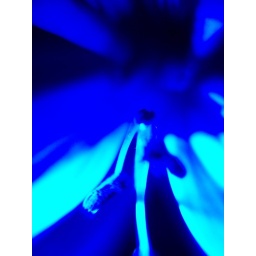
closer macro of the inards of a flower under blue led